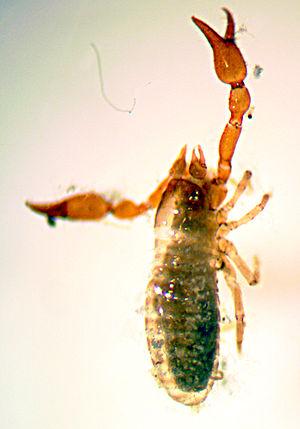
Microbisium est un genre de pseudoscorpions de la famille des Neobisiidae.
Microbisium parvulum est une espèce de pseudoscorpions de la famille des Neobisiidae.